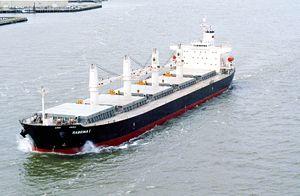
Cette page liste des types de bateaux avec un classement par ordre alphabétique. Dans la mesure du possible, les éléments sont illustrés avec une image représentative. Par ailleurs, les bateaux n'ayant pas encore d'article sur l'encyclopédie sont décrits succinctement. Les navires individuels sont classés dans la catégorie Nom de bateau.